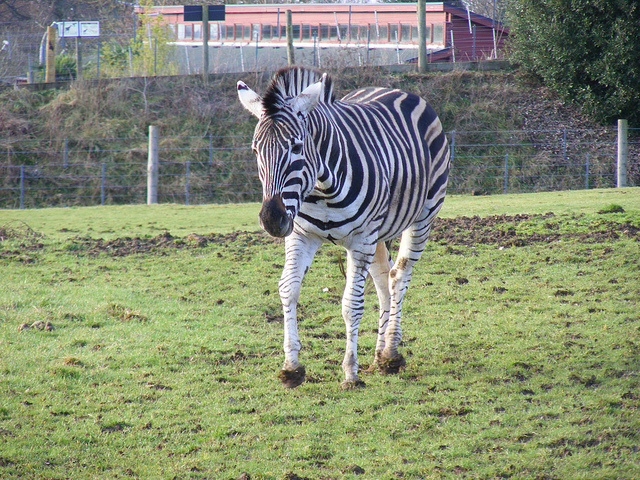
user: Given an image and a question. Answer the question in a short answer. Question: What is the nearest relative of this animal? Short Answer:
assistant: horse